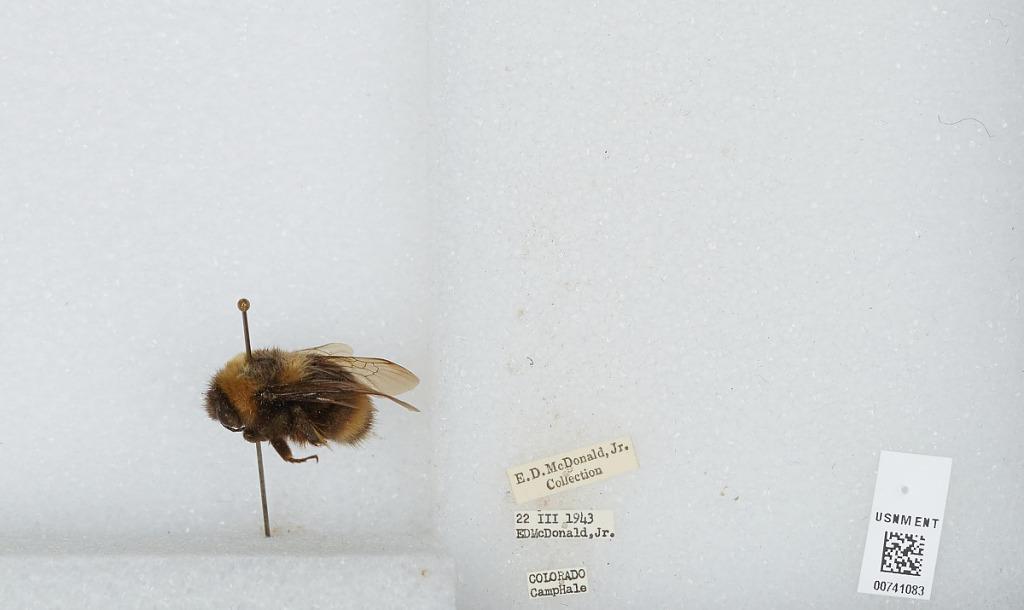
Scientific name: Bombus (Bombus) occidentalis Greene
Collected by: E. McDonald Jr.
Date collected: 1943-3-22
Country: United States
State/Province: Colorado
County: Eagle
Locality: Camp Hale (nearest city, Red Cliff)
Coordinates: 39.443, -106.323